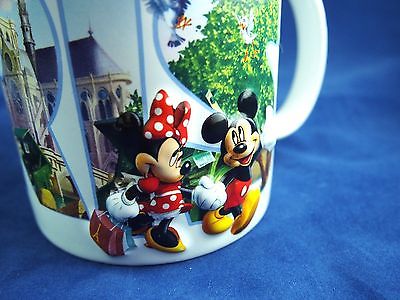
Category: mug